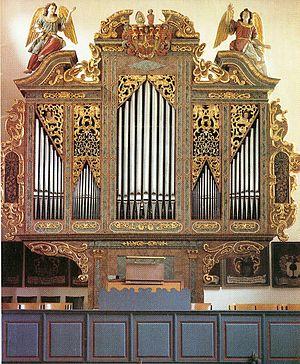
Gerolfingen est une commune allemande de Bavière, située dans l'arrondissement d'Ansbach et le district de Moyenne-Franconie.